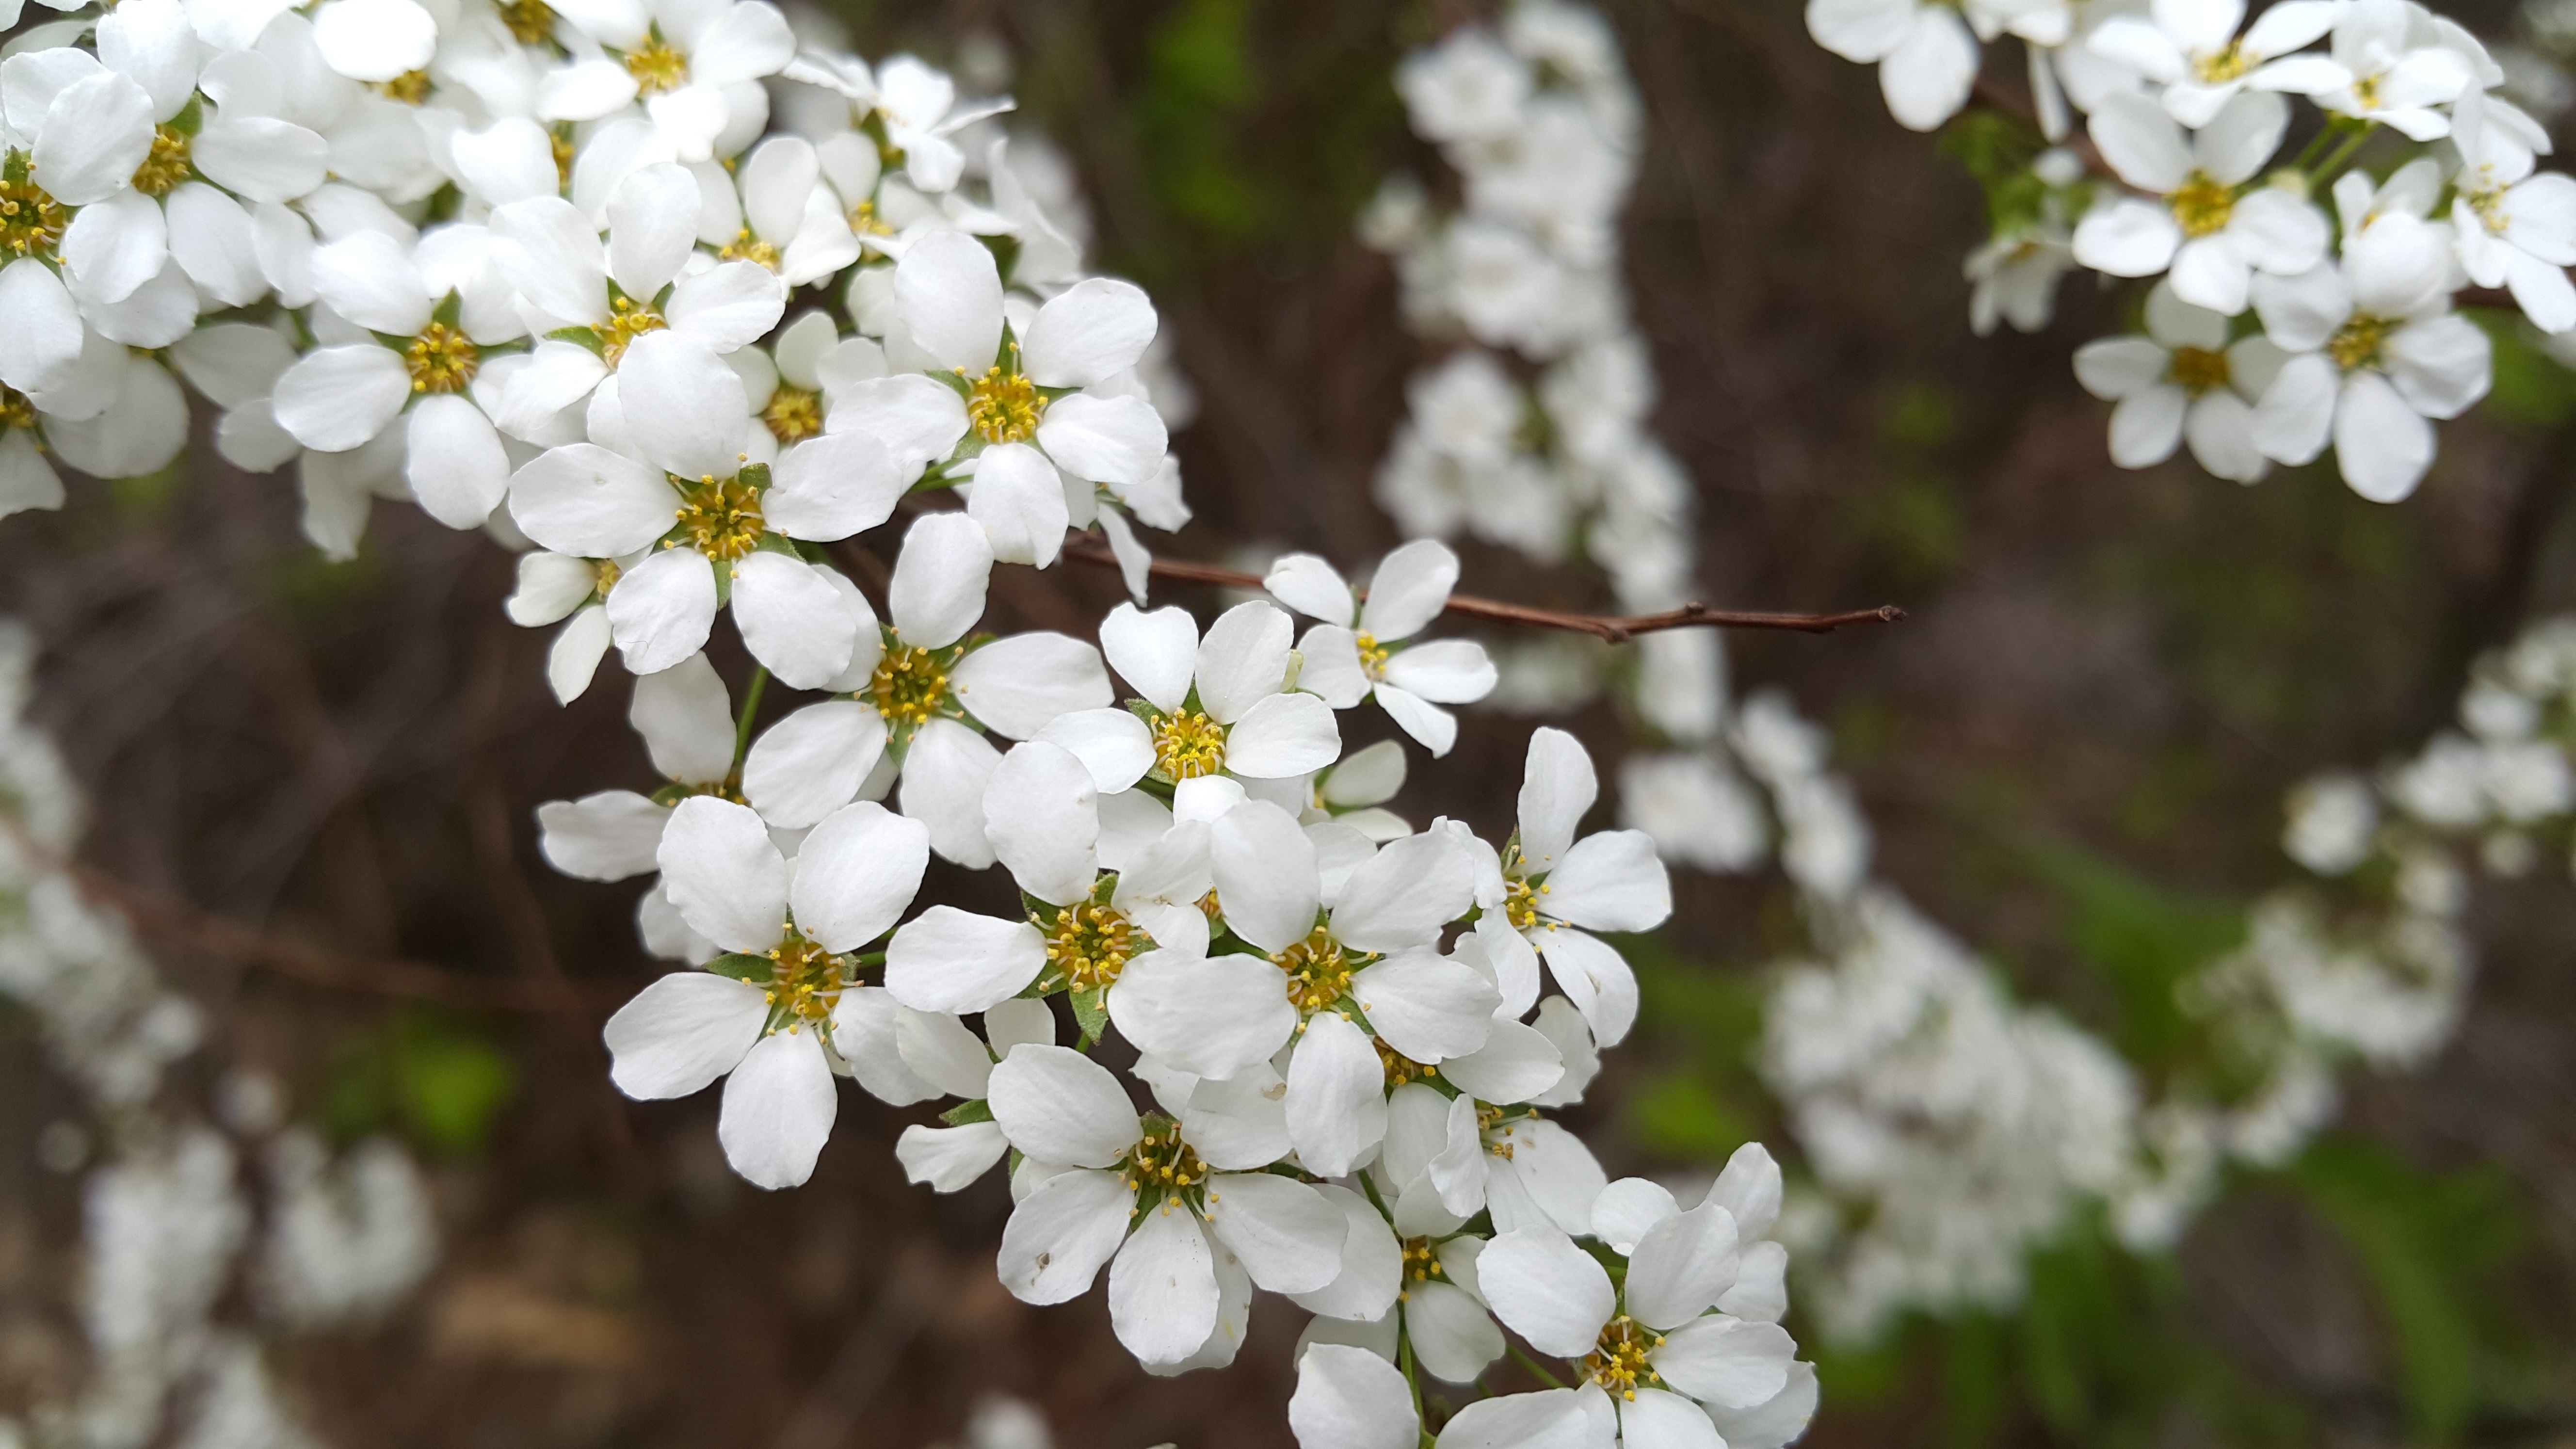
nature, branch, blossom, plant, field, flower, spring, produce, botany, flora, white flower, wildflower, flowers, shrub, candytuft, macro photography, white flowers, jasmine, flowering plant, land plant, evergreen candytuft